Khorugv

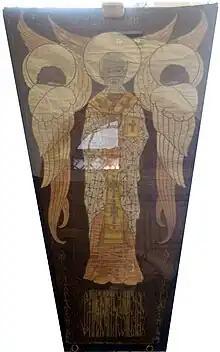
Khorugv "Saint Nicholas with archangels", Russia, early 20th century.

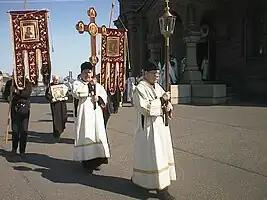
Russian Orthodox Crucession with lantern, processional cross and banners.

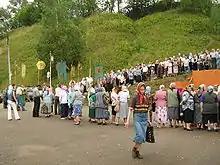
The faithful with "khorugvi" are waiting for the arrival of the relics of Venerable Macarius to Kstovo.

The first ensign used by the Christian Church was the labarum of the Roman Emperor Saint Constantine I. In the year 312, on the eve of the Battle of the Milvian Bridge, he saw a vision of the Cross of Christ appear in the sky, and beneath it the words "Ἐν τούτῳ νίκα" ("En touto nika", "In this, be victorious"). Constantine ordered the symbol of the Cross to be placed on the imperial standards. He was victorious in the battle, and as a result legalized the practice of Christianity in the empire, and was himself baptized before his death.